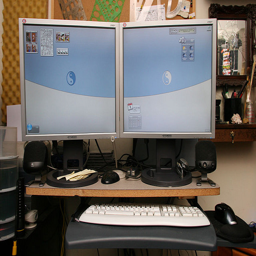
a desk that has some computer screens on it
two monitors sitting side by side with a keyboard underneath the desk
A computer workstation with dual monitors and a slide-out key board tray.
A computer desk has two monitors and a keyboard
An office desk with a computer and two monitors.